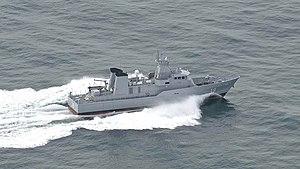
La Marine royale du Brunei est la force de défense navale du Brunei. Il s'agit d'une force petite mais relativement bien équipée dont la principale responsabilité est de mener des missions de recherche et sauvetage et de défendre les eaux territoriales du Brunei contre les attaques lancées par des forces maritimes.